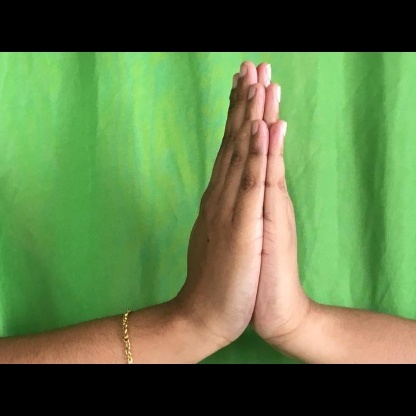
Mudra: Anjali